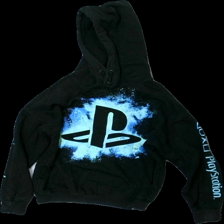
View: front
Type: Hoodie
Category: Children
Brand: H&M
Colors: Black, Blue
Material: ?
Pattern: Other
Cut: Regular
Size: 134
Season: All
Stains: Major
Damage: fläckar
Damage location: middle center
Damage 2: fläckar
Damage 2 location: bottom center
Price range: <50
Recommended usage: Export
Description: svart hoodie med logga och text på, flera små fläckar fram